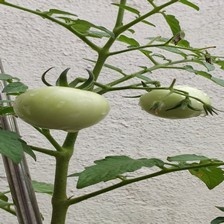
Label: tomato